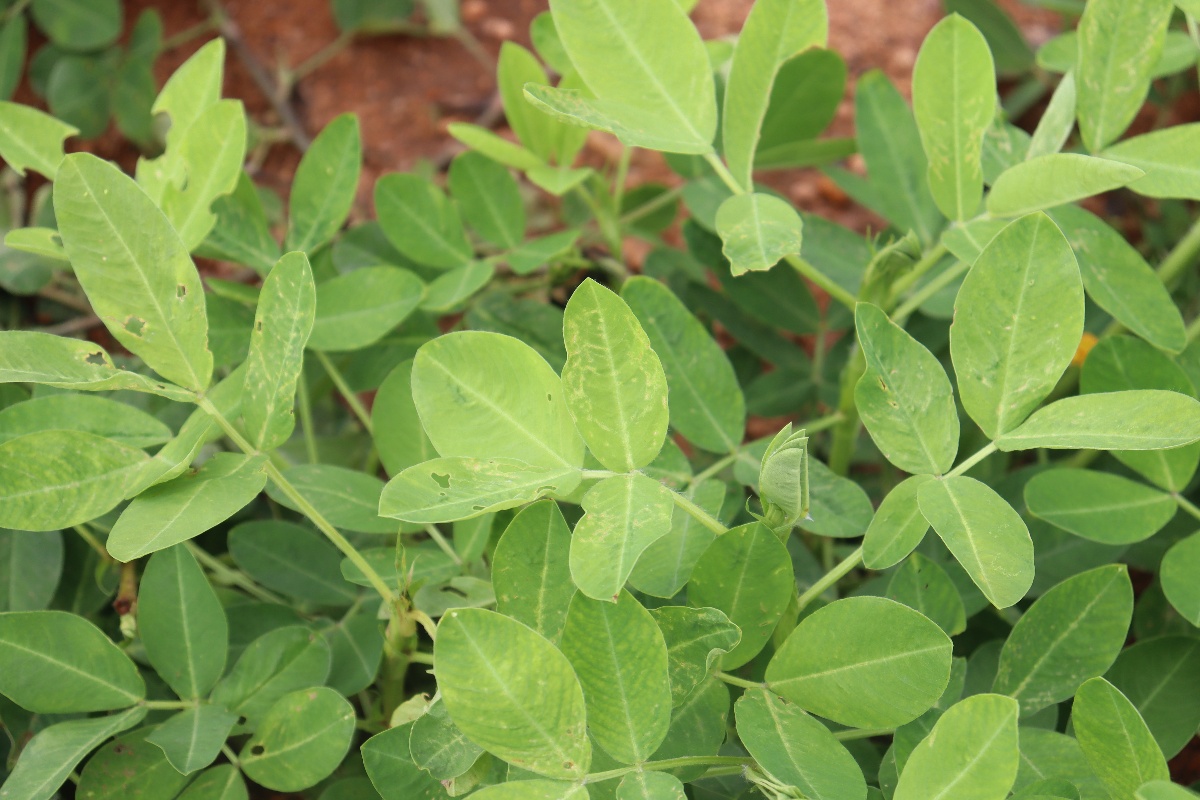
Label: early_leaf_spot